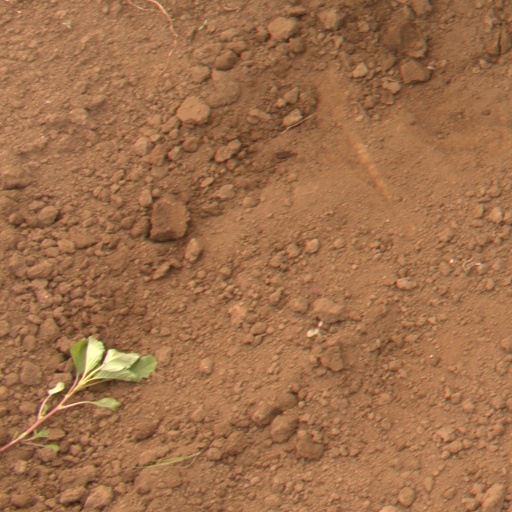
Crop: soybean